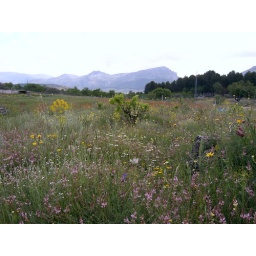
Dozens of varieties of wild flowers in this uncultivated field near my house.